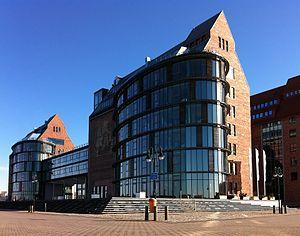
Aida Cruises est une société allemande du secteur du tourisme, principalement présente sur le secteur des croisières maritimes. Cette société est la filiale allemande de la compagnie italienne Costa Croisières, qui appartient au leader mondial des croisières, la société Carnival Group.